Murray Cook

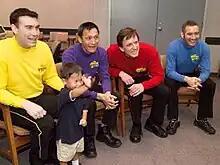

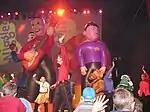
"Wiggly concert": Balloon versions of Murray and Jeff

Cook returned to university and studied early childhood education at Macquarie University, where he met Anthony Field and Greg Page and formed the Wiggles in 1991. Cook worked as a preschool teacher for two years before the success of the Wiggles forced him to quit. According to Field, Cook would have been content to "continue teaching and perhaps move into an academic role in the field. He knows his stuff and is simply great with children". As a member of the Wiggles, Cook wore a red skivvy and served as an instrumentalist and vocalist. He came up with the Wiggles' signature index finger-wagging move after watching professional ten pin bowlers do the move on television. He was considered the intellectual and analytical member of the group (something referred to in several episodes of their TV show), so he acted as mediator for their group decisions. When the Wiggles received honorary degrees from the Australian Catholic University in 2006, Cook gave the commencement speech to the graduates. On 17 May 2012, it was announced that Cook, along with Greg Page and Jeff Fatt, would be retiring from the Wiggles at the end of the year. He was replaced by Wiggles cast member Simon Pryce. Cook and the others expected to remain involved with the creative and production aspects of the group. In 2013, Cook served as the group's tour manager. Cook told the "Newcastle Herald", about his music career after his retirement from the Wiggles, "I was kind of feeling my way for a few years, I guess".